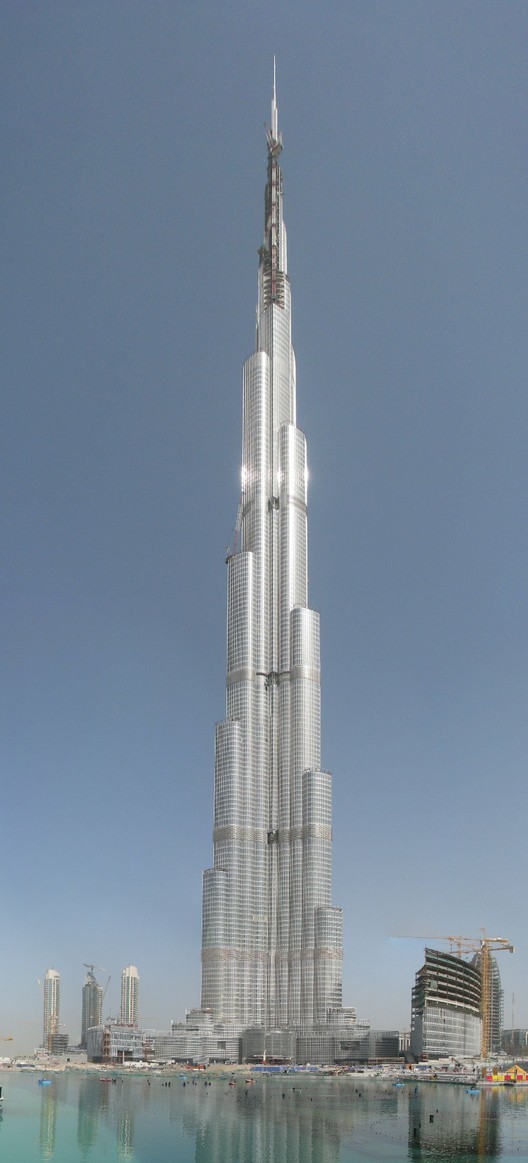
Landmark: Burj Khalifa